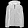
Label: Coat